Colorado Desert

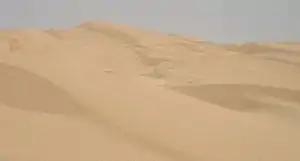
The Algodones Dunes

The Colorado Desert is a subregion of the larger Sonoran Desert, covering about . The desert occupies Imperial County, parts of San Diego and Riverside counties, and a small part of San Bernardino County in California, United States, as well as the northern part of Mexicali Municipality in Baja California, Mexico.